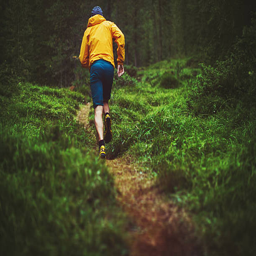
trail running in the forest